Chamath Palihapitiya

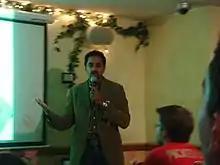
Palihapitiya in 2007 speaking at a Facebook event.

At Facebook, Palihapitiya led the release of Facebook Beacon, an advertising system which failed and became the subject of lawsuits. Palihapitiya next focused on new user growth; after four years, Facebook had 1 billion users. Before leaving Facebook, Palihapitiya led the Facebook Phone and Facebook Home projects.